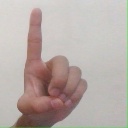
अक्षर: ड